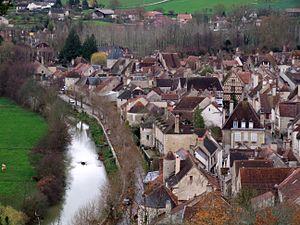
Vue panoramique de Noyers-sur-Serein à partir la montagne Saint-Georges,Noyers-sur-Serein, Yonne, Bourgogne, FRANCE
Le Serein est une rivière française qui coule dans les départements de la Côte-d'Or et de l'Yonne. C'est un affluent de l'Yonne en rive droite, donc un sous-affluent de la Seine.
Cet article recense les localités qui adhèrent à l'association Les Plus Beaux Villages de France.